Agra famine of 1837–1838

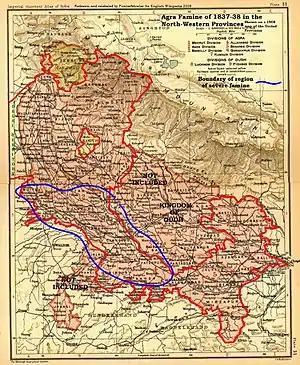
Map of the North-Western Provinces showing the region severely afflicted by the famine (in blue).

The Agra famine of 1837–1838 was a famine in the newly established North-Western Provinces (formerly Ceded and Conquered Provinces) of Company-ruled India that affected an area of and a population of 8 million people. The central "Doab" in present-day Uttar Pradesh—the region of the districts of Kanpur, Etawah, Mainpuri, Agra and Kalpi—was the hardest hit; the trans-Jumna districts of Jalaun, Hamirpur, and Banda also suffered extreme distress.